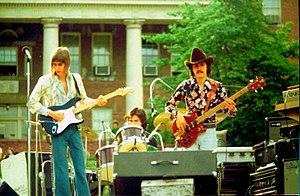
Eric Johnson, né le 17 août 1954, est un guitariste américain, compositeur, et chanteur d'Austin. Surtout connu pour ses capacités à la guitare électrique, il est également chanteur et joueur de guitare acoustique, lap steel guitar, instrument à résonateur, basse et de piano. Il est à l'aise dans un large éventail de genres musicaux différents, ce qui est visible dans ses travaux en studio et sur scène, dans lesquels il incorpore des éléments de rock, blues électrique ou acoustique, jazz, fusion, soul, folk, new age, classique et country.